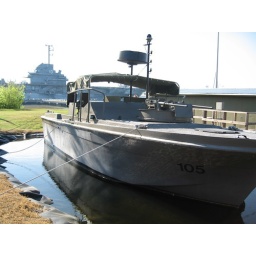
A Vietnam era river gun boat with the USS Yorktown (CV-10) in the background